Gregorio Petit

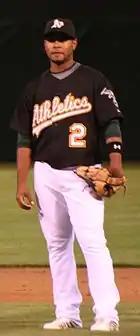
Petit with the Oakland Athletics

Petit made his major league debut on May 18, 2008, with the Oakland Athletics. He appeared in 14 games during the 2008 season, splitting time between second base and shortstop, and batted .348/.400/.435.